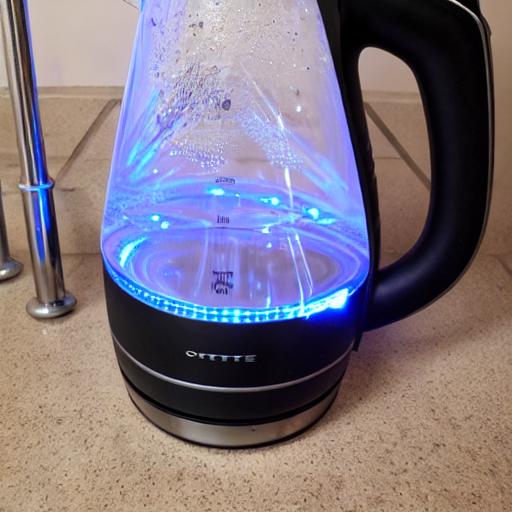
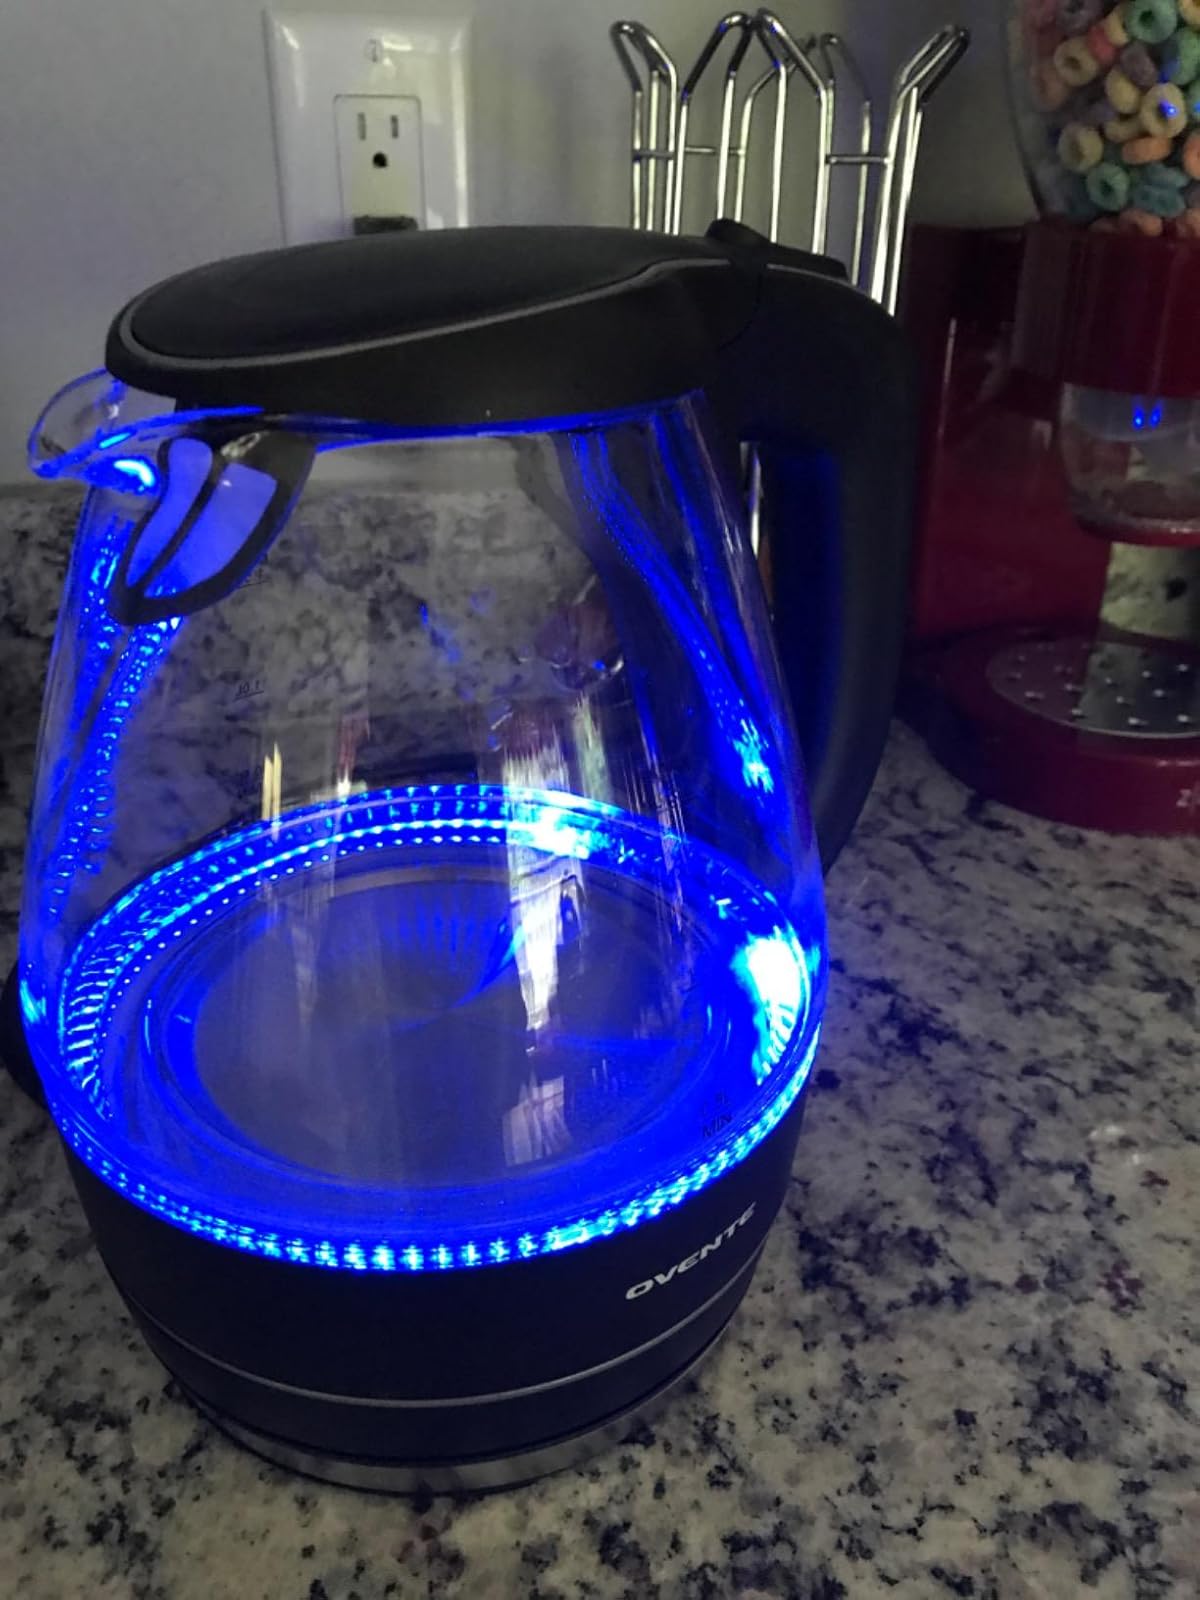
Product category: items_kettle
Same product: no